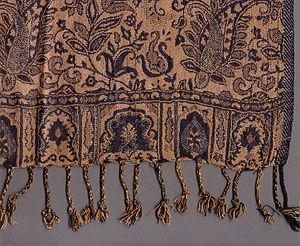
Les motifs paisley, également appelés motifs cachemire, sont des motifs iraniens souvent imprimés sur les châles, cravates et mouchoirs fabriqués à partir de tissu de Perse. Son nom vient de la ville écossaise de Paisley.